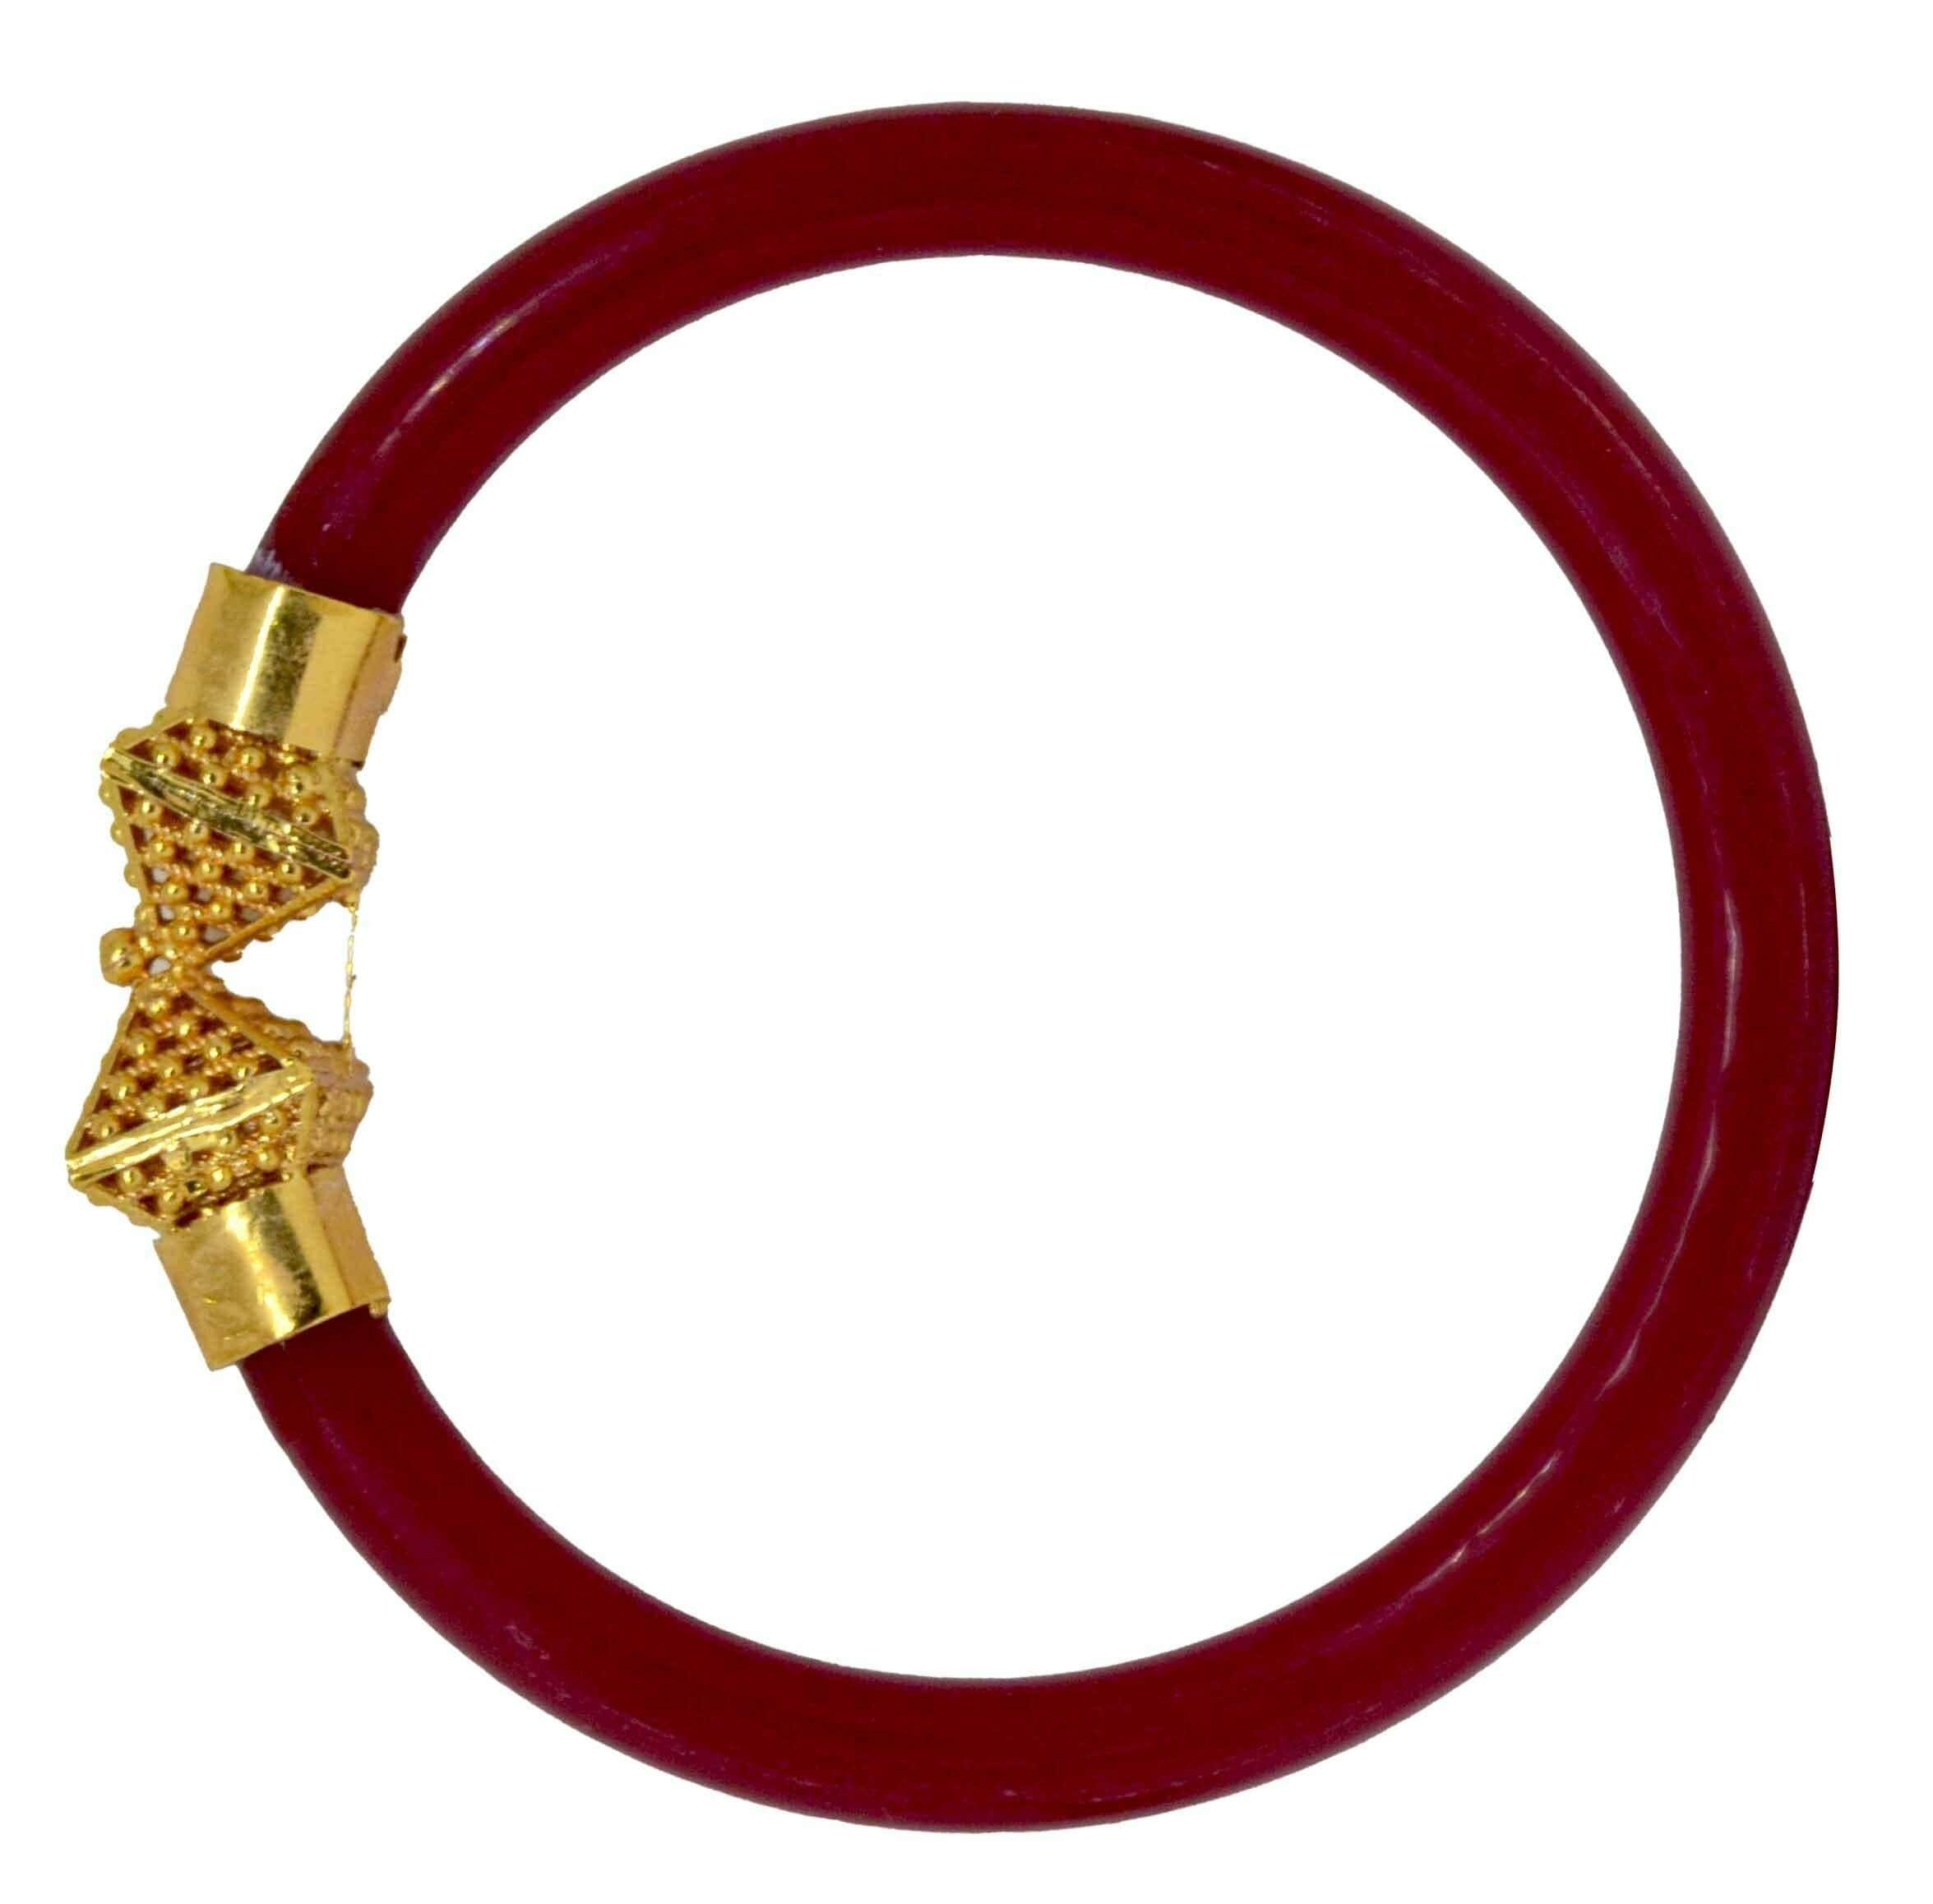
BOVZEN Gold Plated Plastic Bengali Red Bangle (2-8)
Type: Bangles
Brand: BOVZEN
Price: Rs. 249
A Gold Plated Piece in the mouth of the Bengali Red Bangle
Features: Handmade Gold Plated Bangles### Its from West Bengal###Best quality Gold plating on Copper for long lasting###Base material is high quality Acrylic pipe
Included: 1-Pieces-Glod-Plated-Pola-Bangle